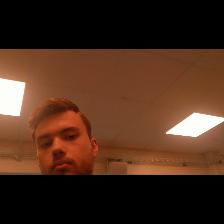
Label: Human